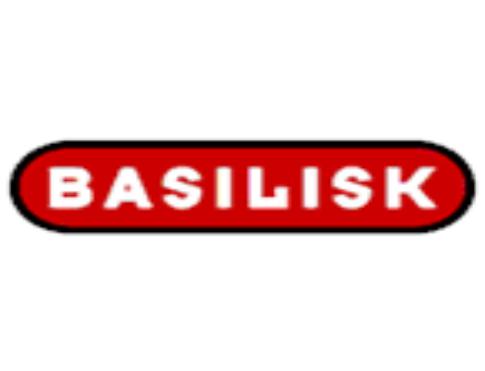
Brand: basilisk
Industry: Others